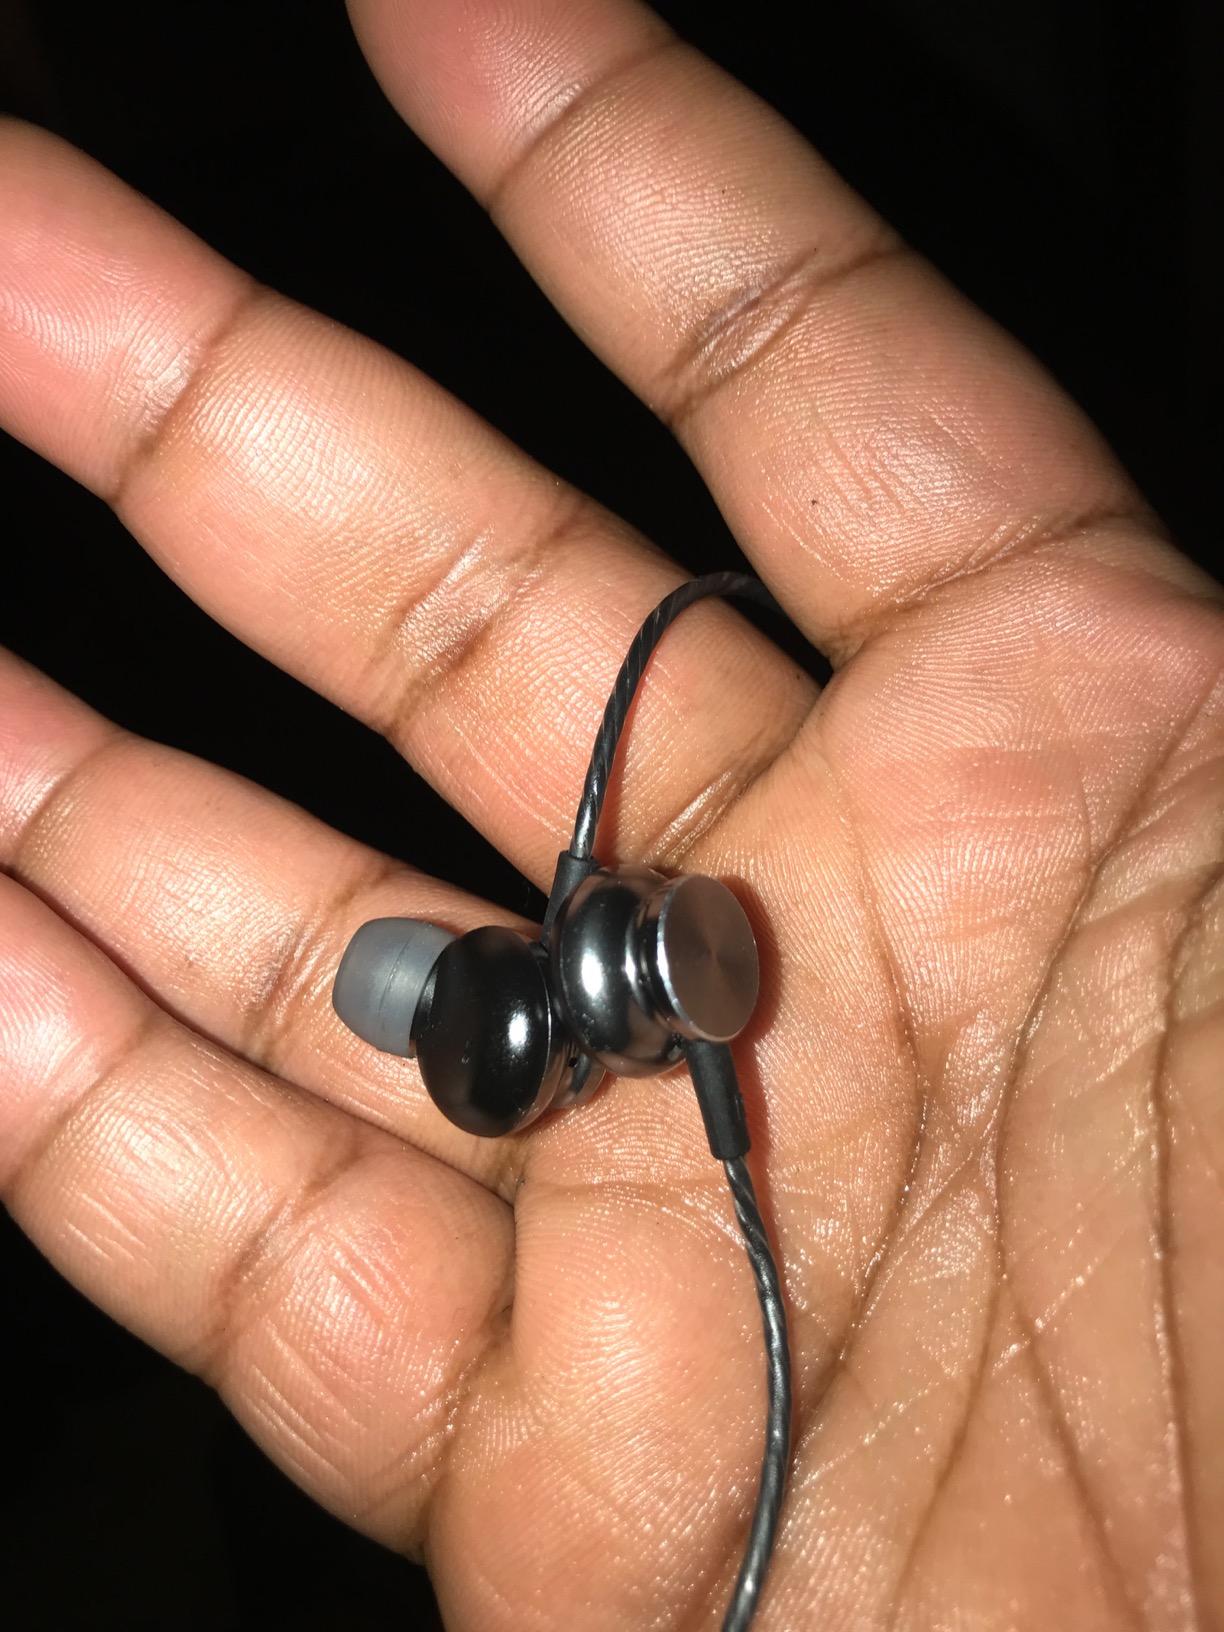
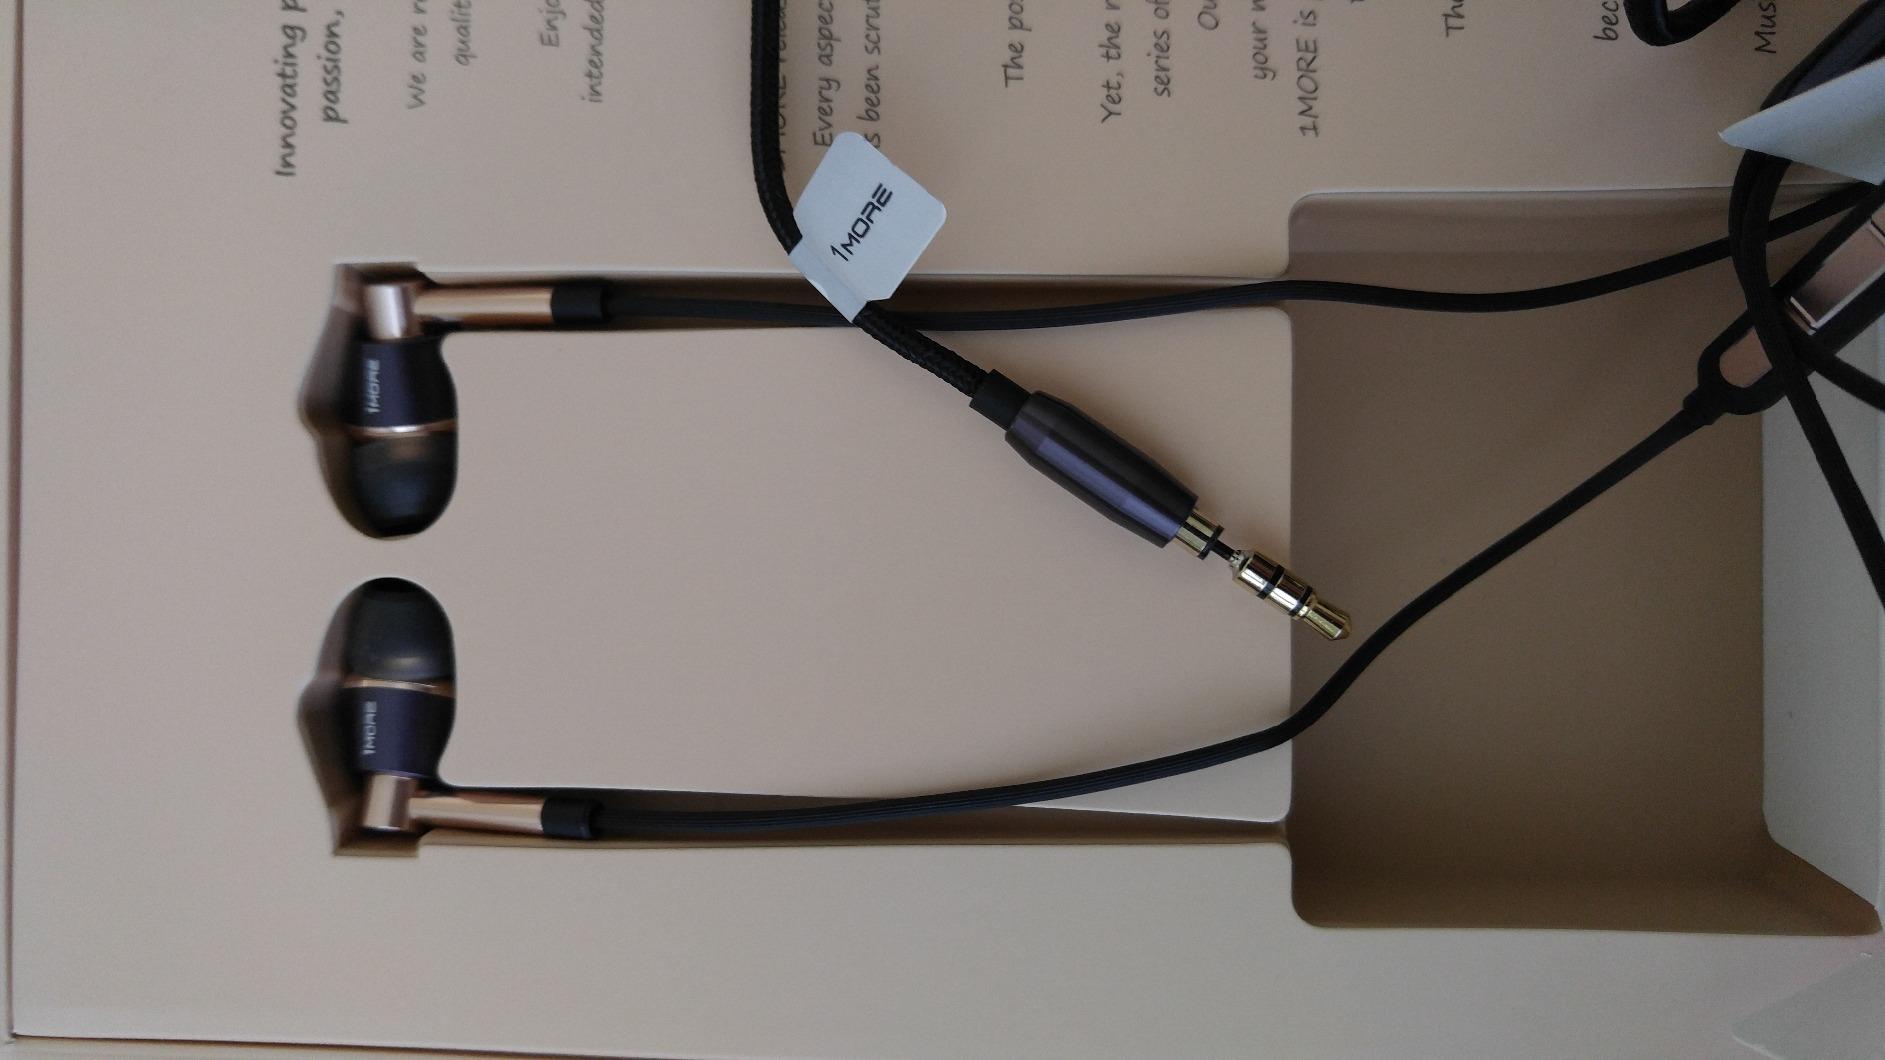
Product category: headphones
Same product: no